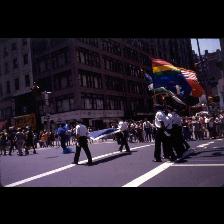
Label: Human